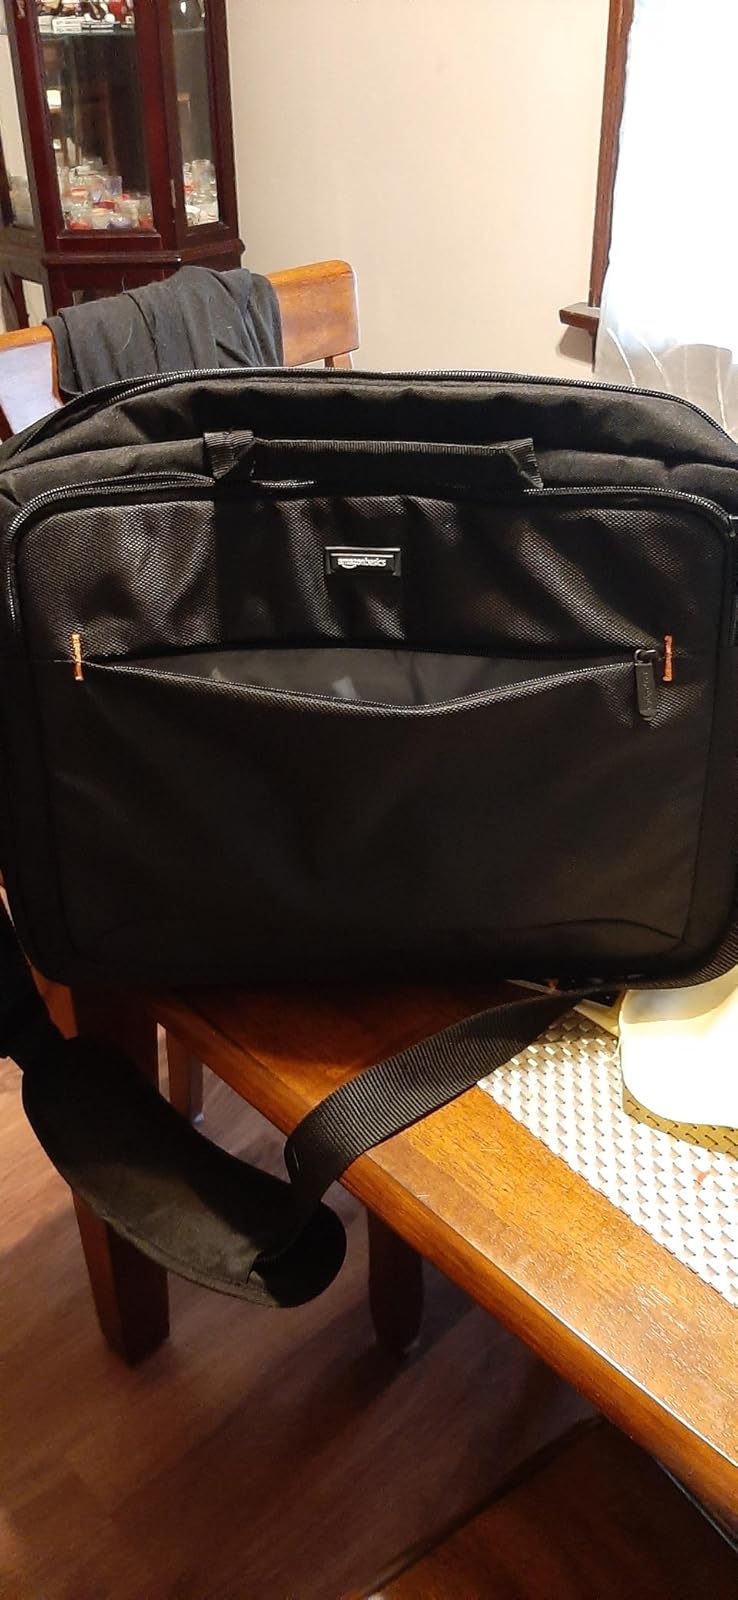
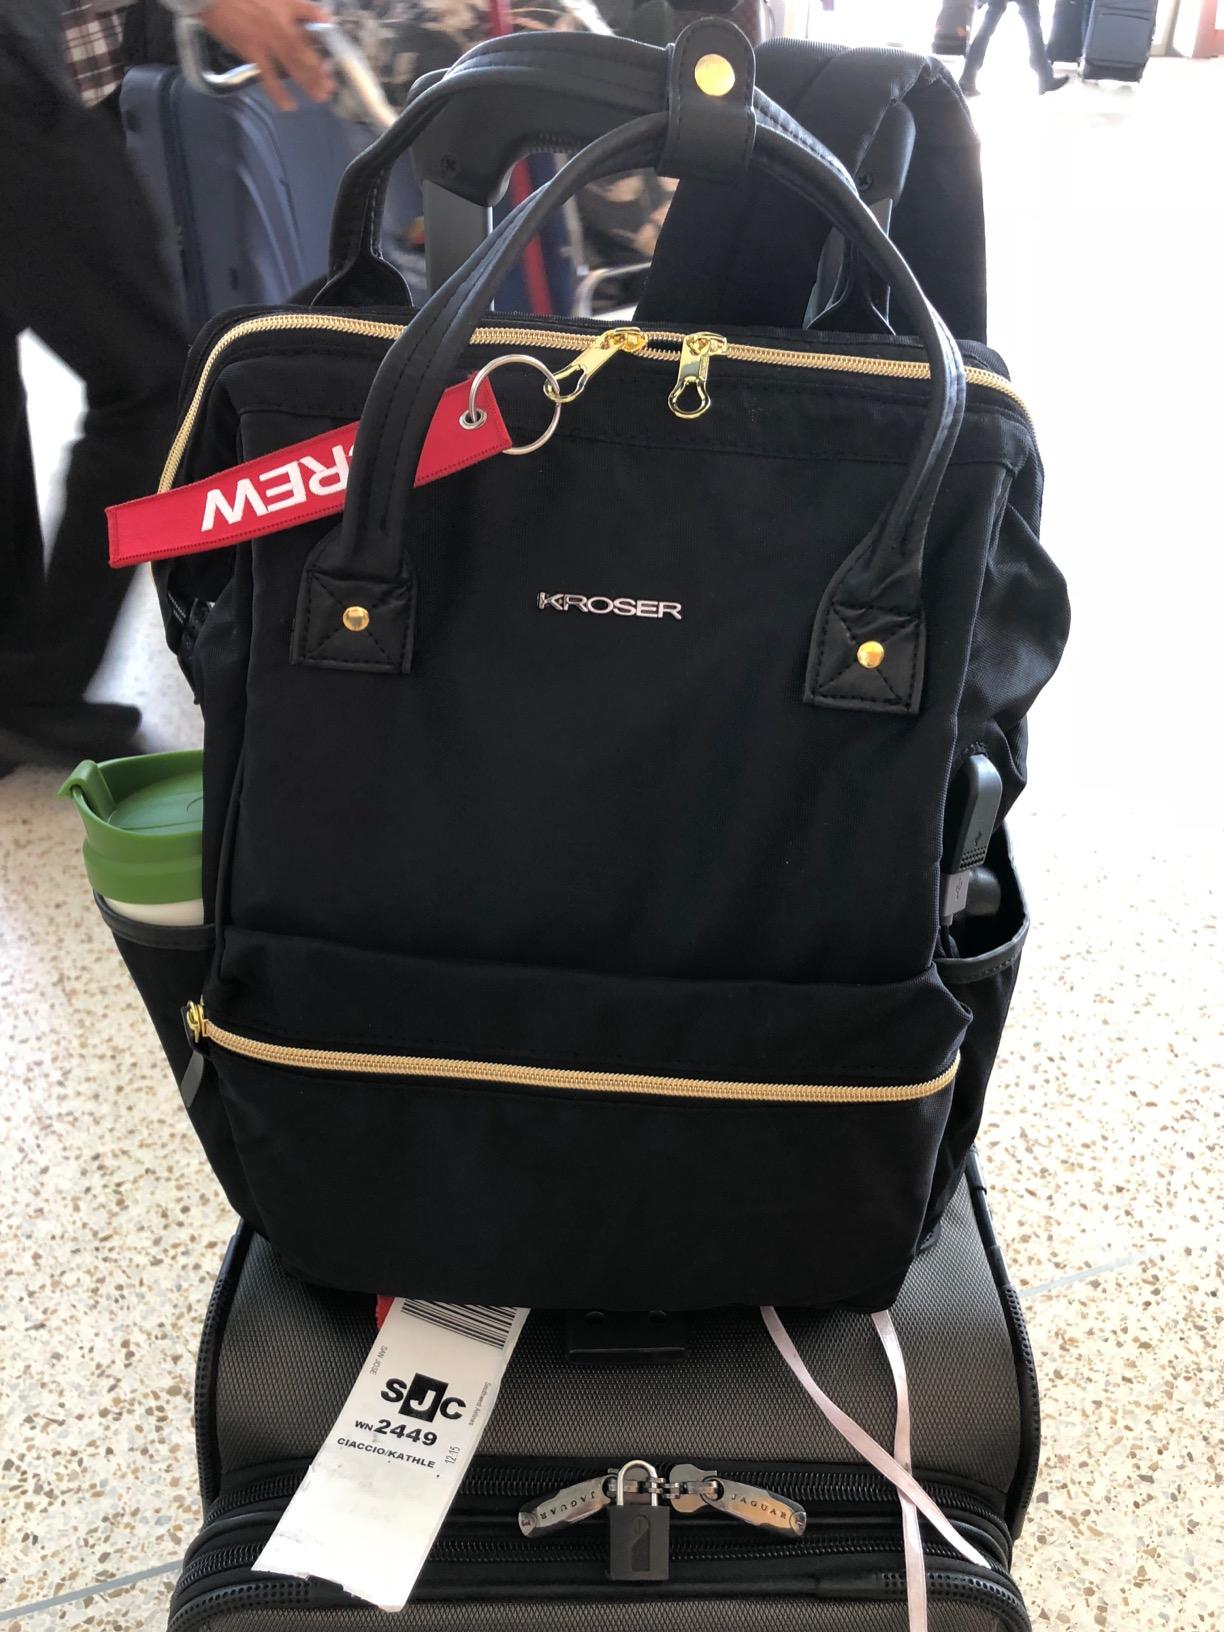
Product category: bag
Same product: no